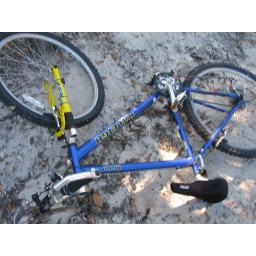
Going down a hill of soft sand near the water not always a good idea.